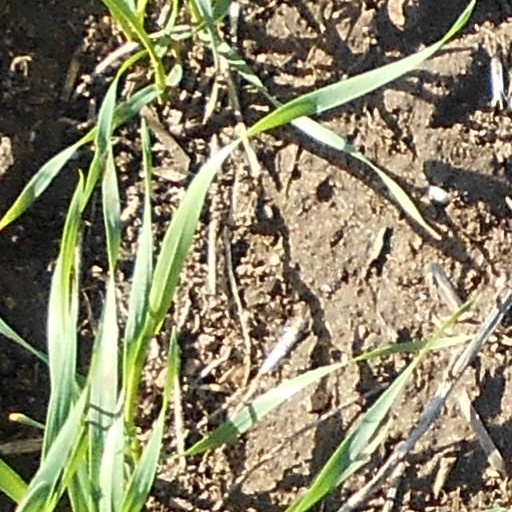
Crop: wheat